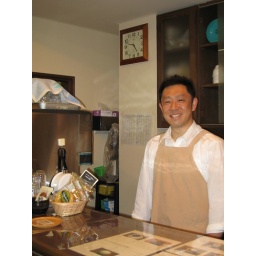
Next to the furthest-back table in his shop was a glass wall on the other side of which was a tiny garden.